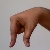
The image shows a hand gesture representing the letter 'Q' in Indian Sign Language.